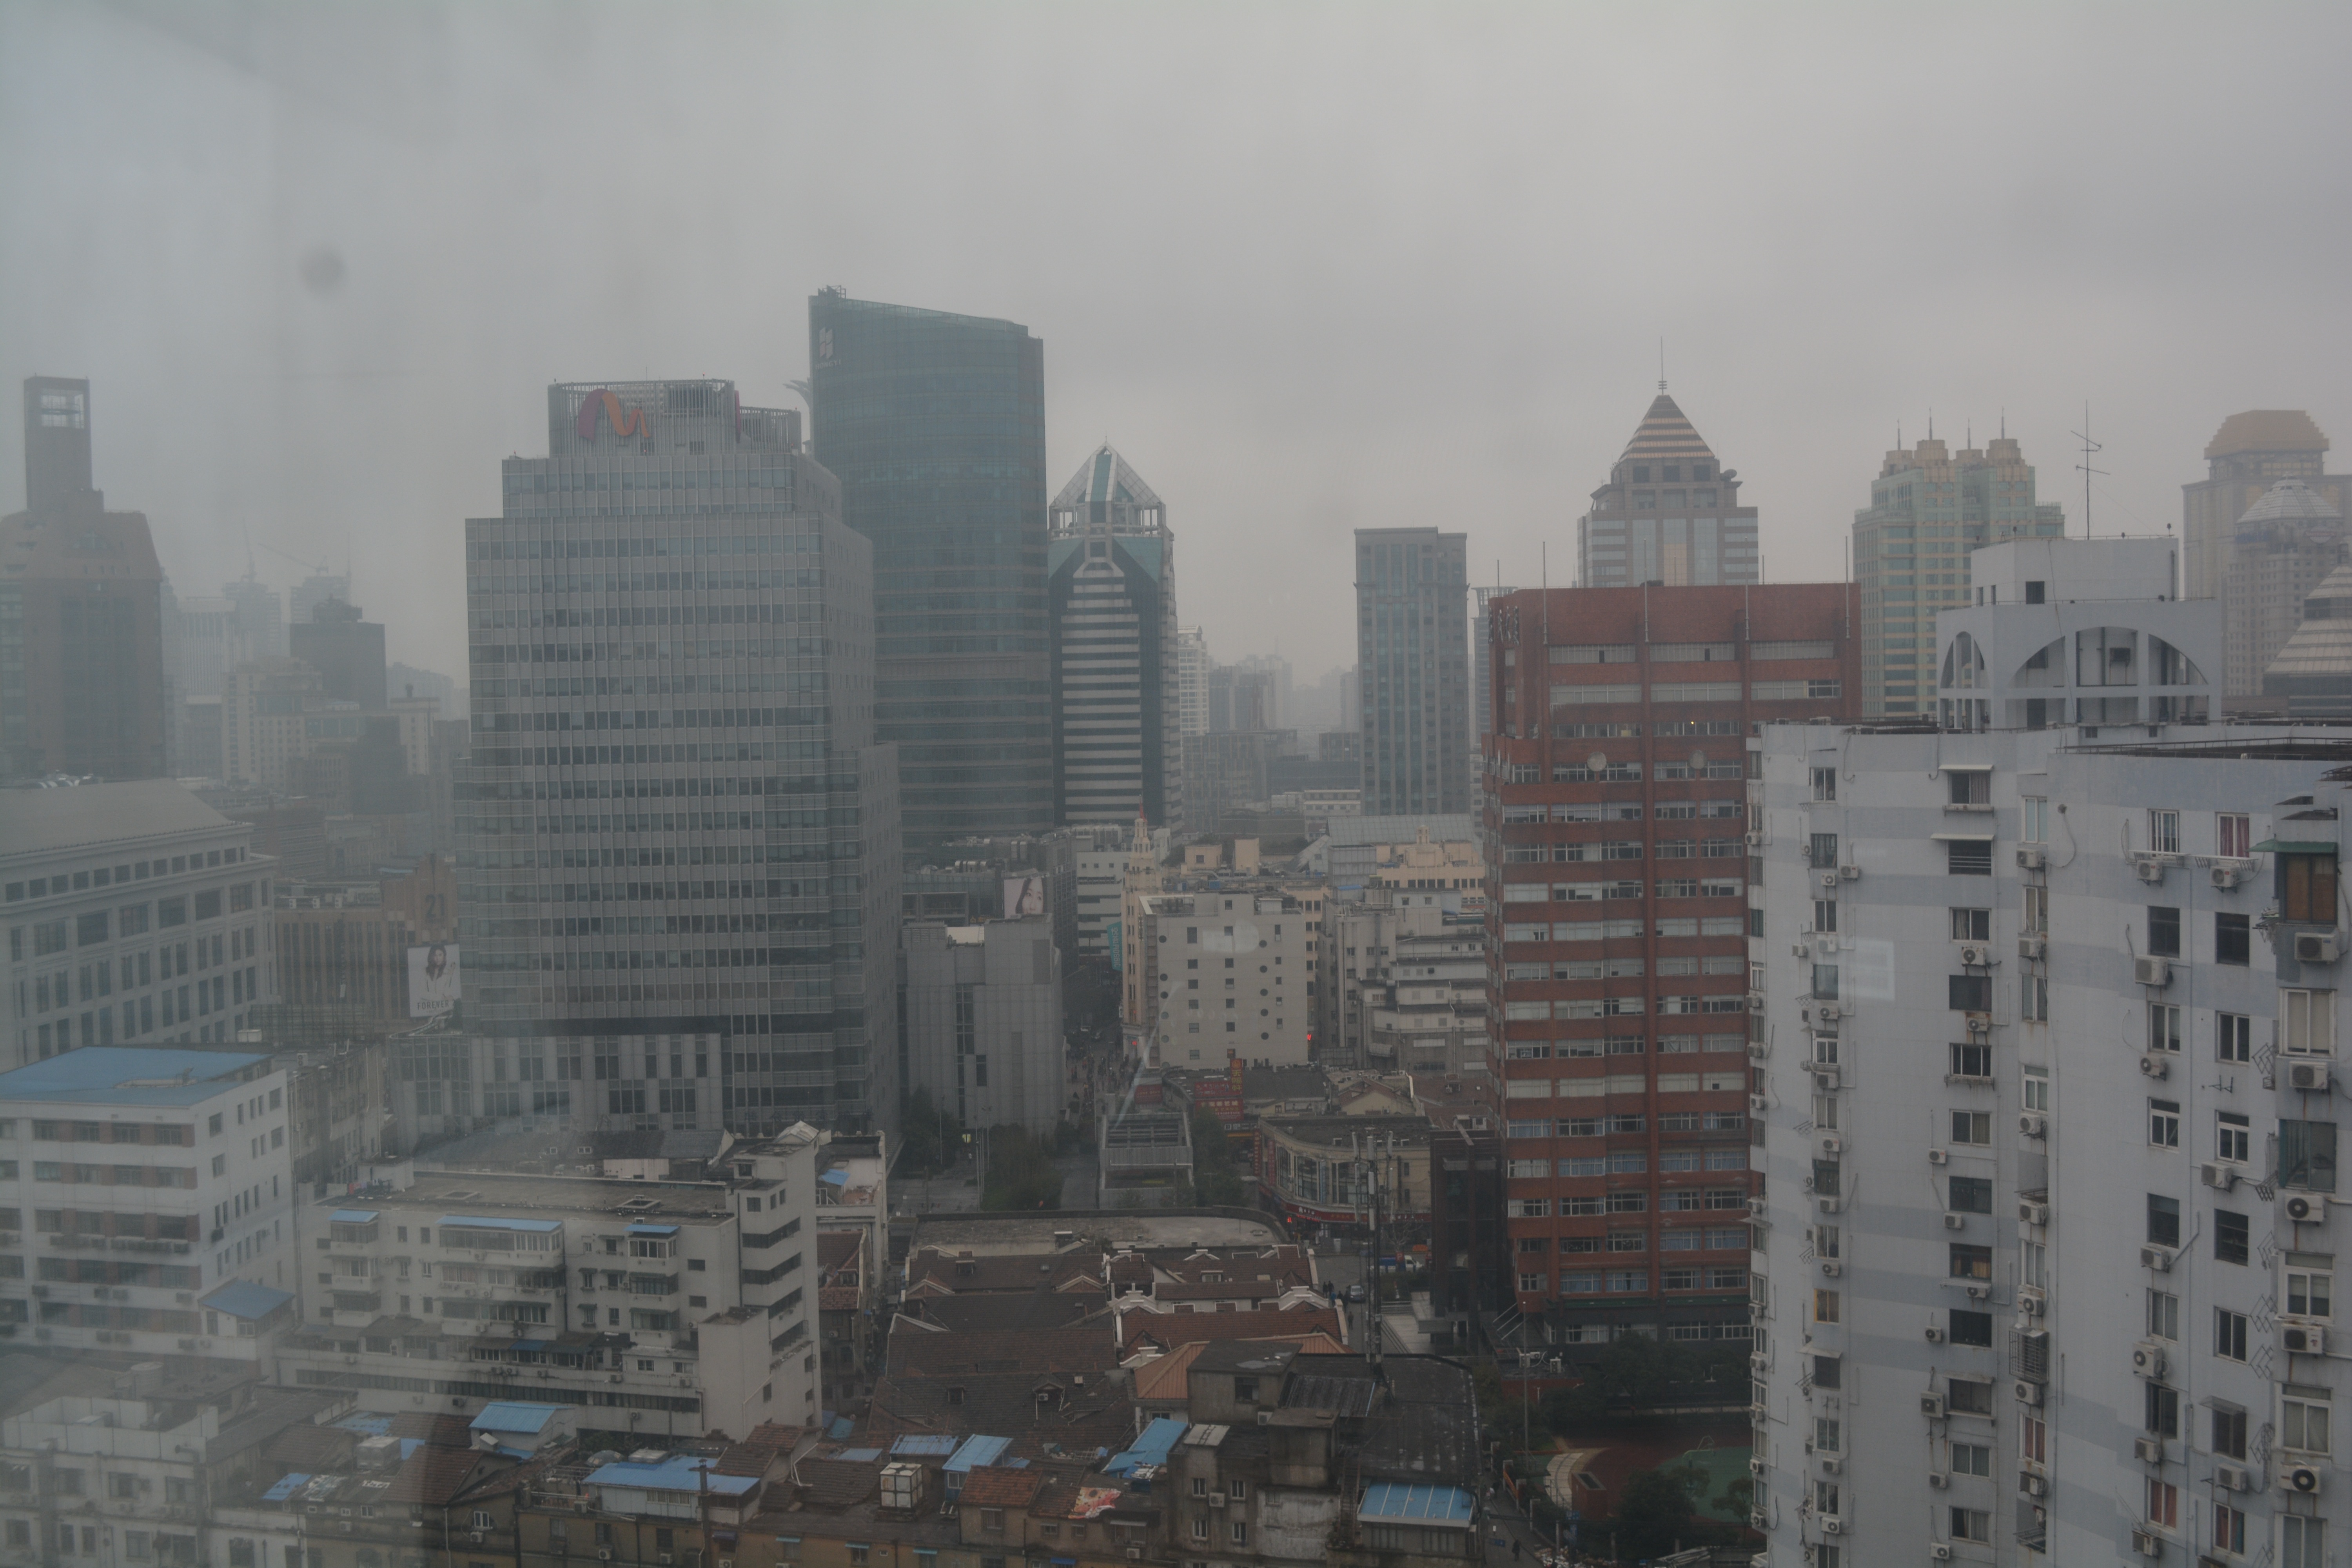
skyline, city, skyscraper, cityscape, downtown, weather, haze, tower block, metropolis, neighbourhood, urban area, residential area, atmospheric phenomenon, human settlement, atmosphere of earth, metropolitan area